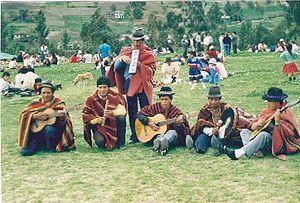
Les Cañaris étaient des Amérindiens qui vivaient dans le Sud de l'Équateur actuel, principalement dans les provinces d'Azuay et de Cañar. Le terme se réfère également à une confédération tribale précolombienne connue sous le même nom, et dont descendent les populations modernes appelées cañaris.